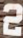
Number: 2